2021 FIFA Beach Soccer World Cup

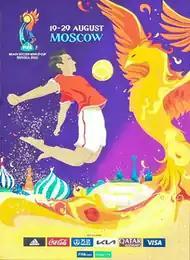
The official poster of the World Cup

The draw to split the 16 teams into four groups of four took place on at 14:00 CEST on 8 July 2021 at FIFA headquarters in Zürich, Switzerland. It was conducted by former Portugal captain, Madjer and former captain of the Russia national association football team, Alexey Smertin. Its procedure was as follows: